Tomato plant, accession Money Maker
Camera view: horizontal (90 deg, fisheye); turntable rotation: 210 degrees
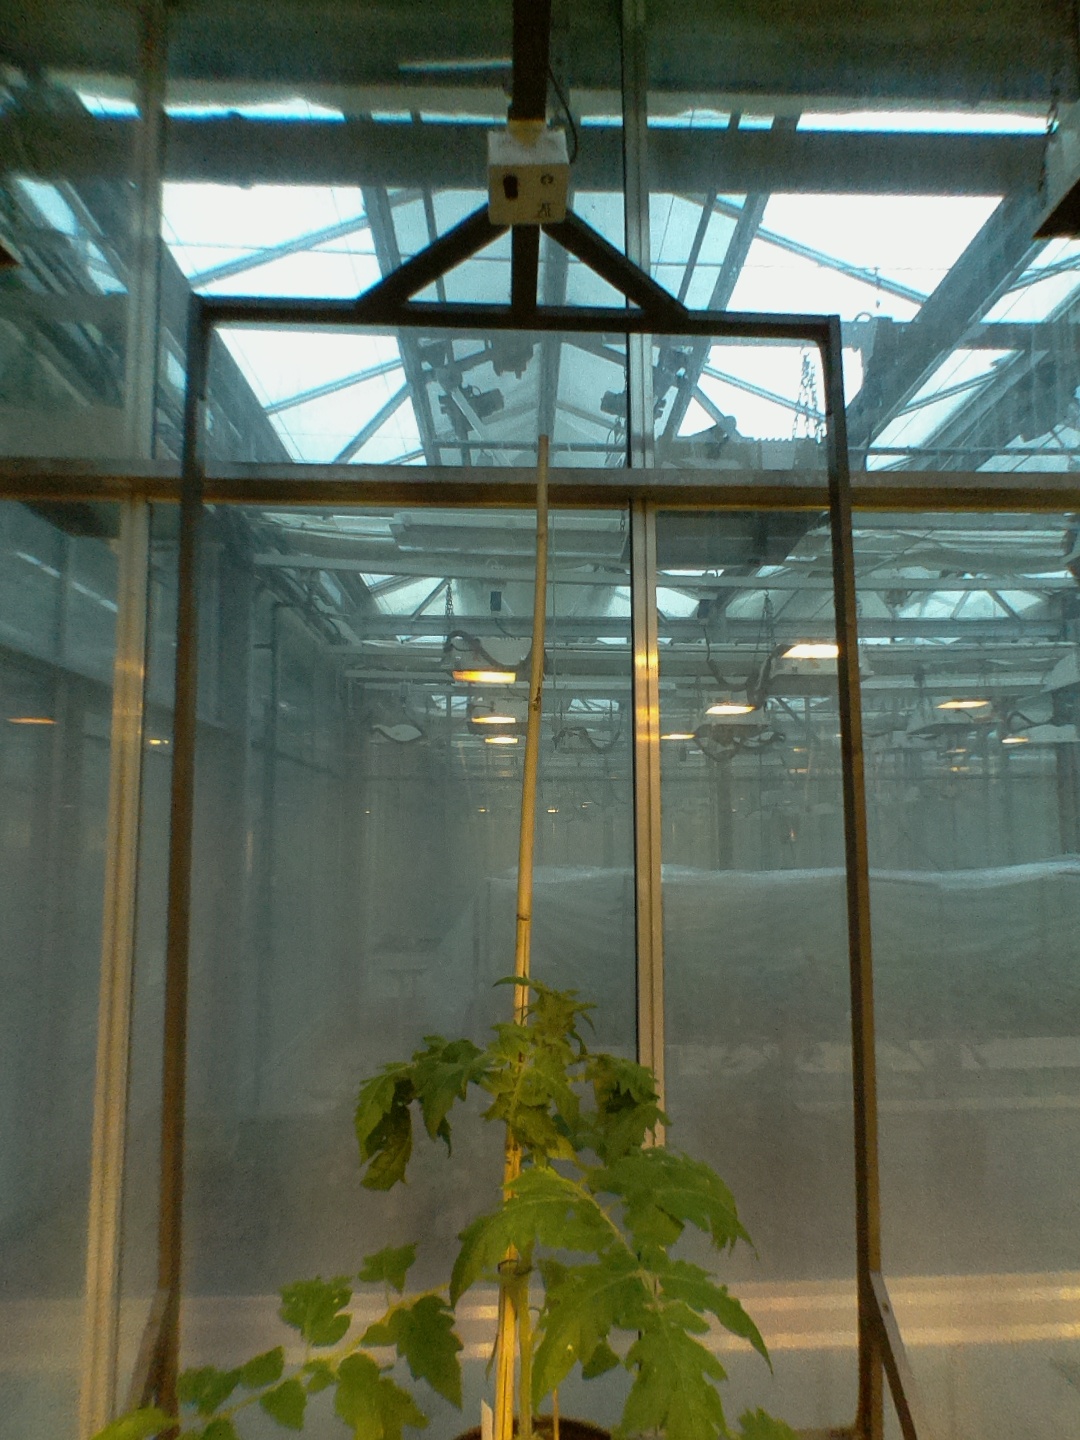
BBCH growth stage 20: First Side shoot start formed